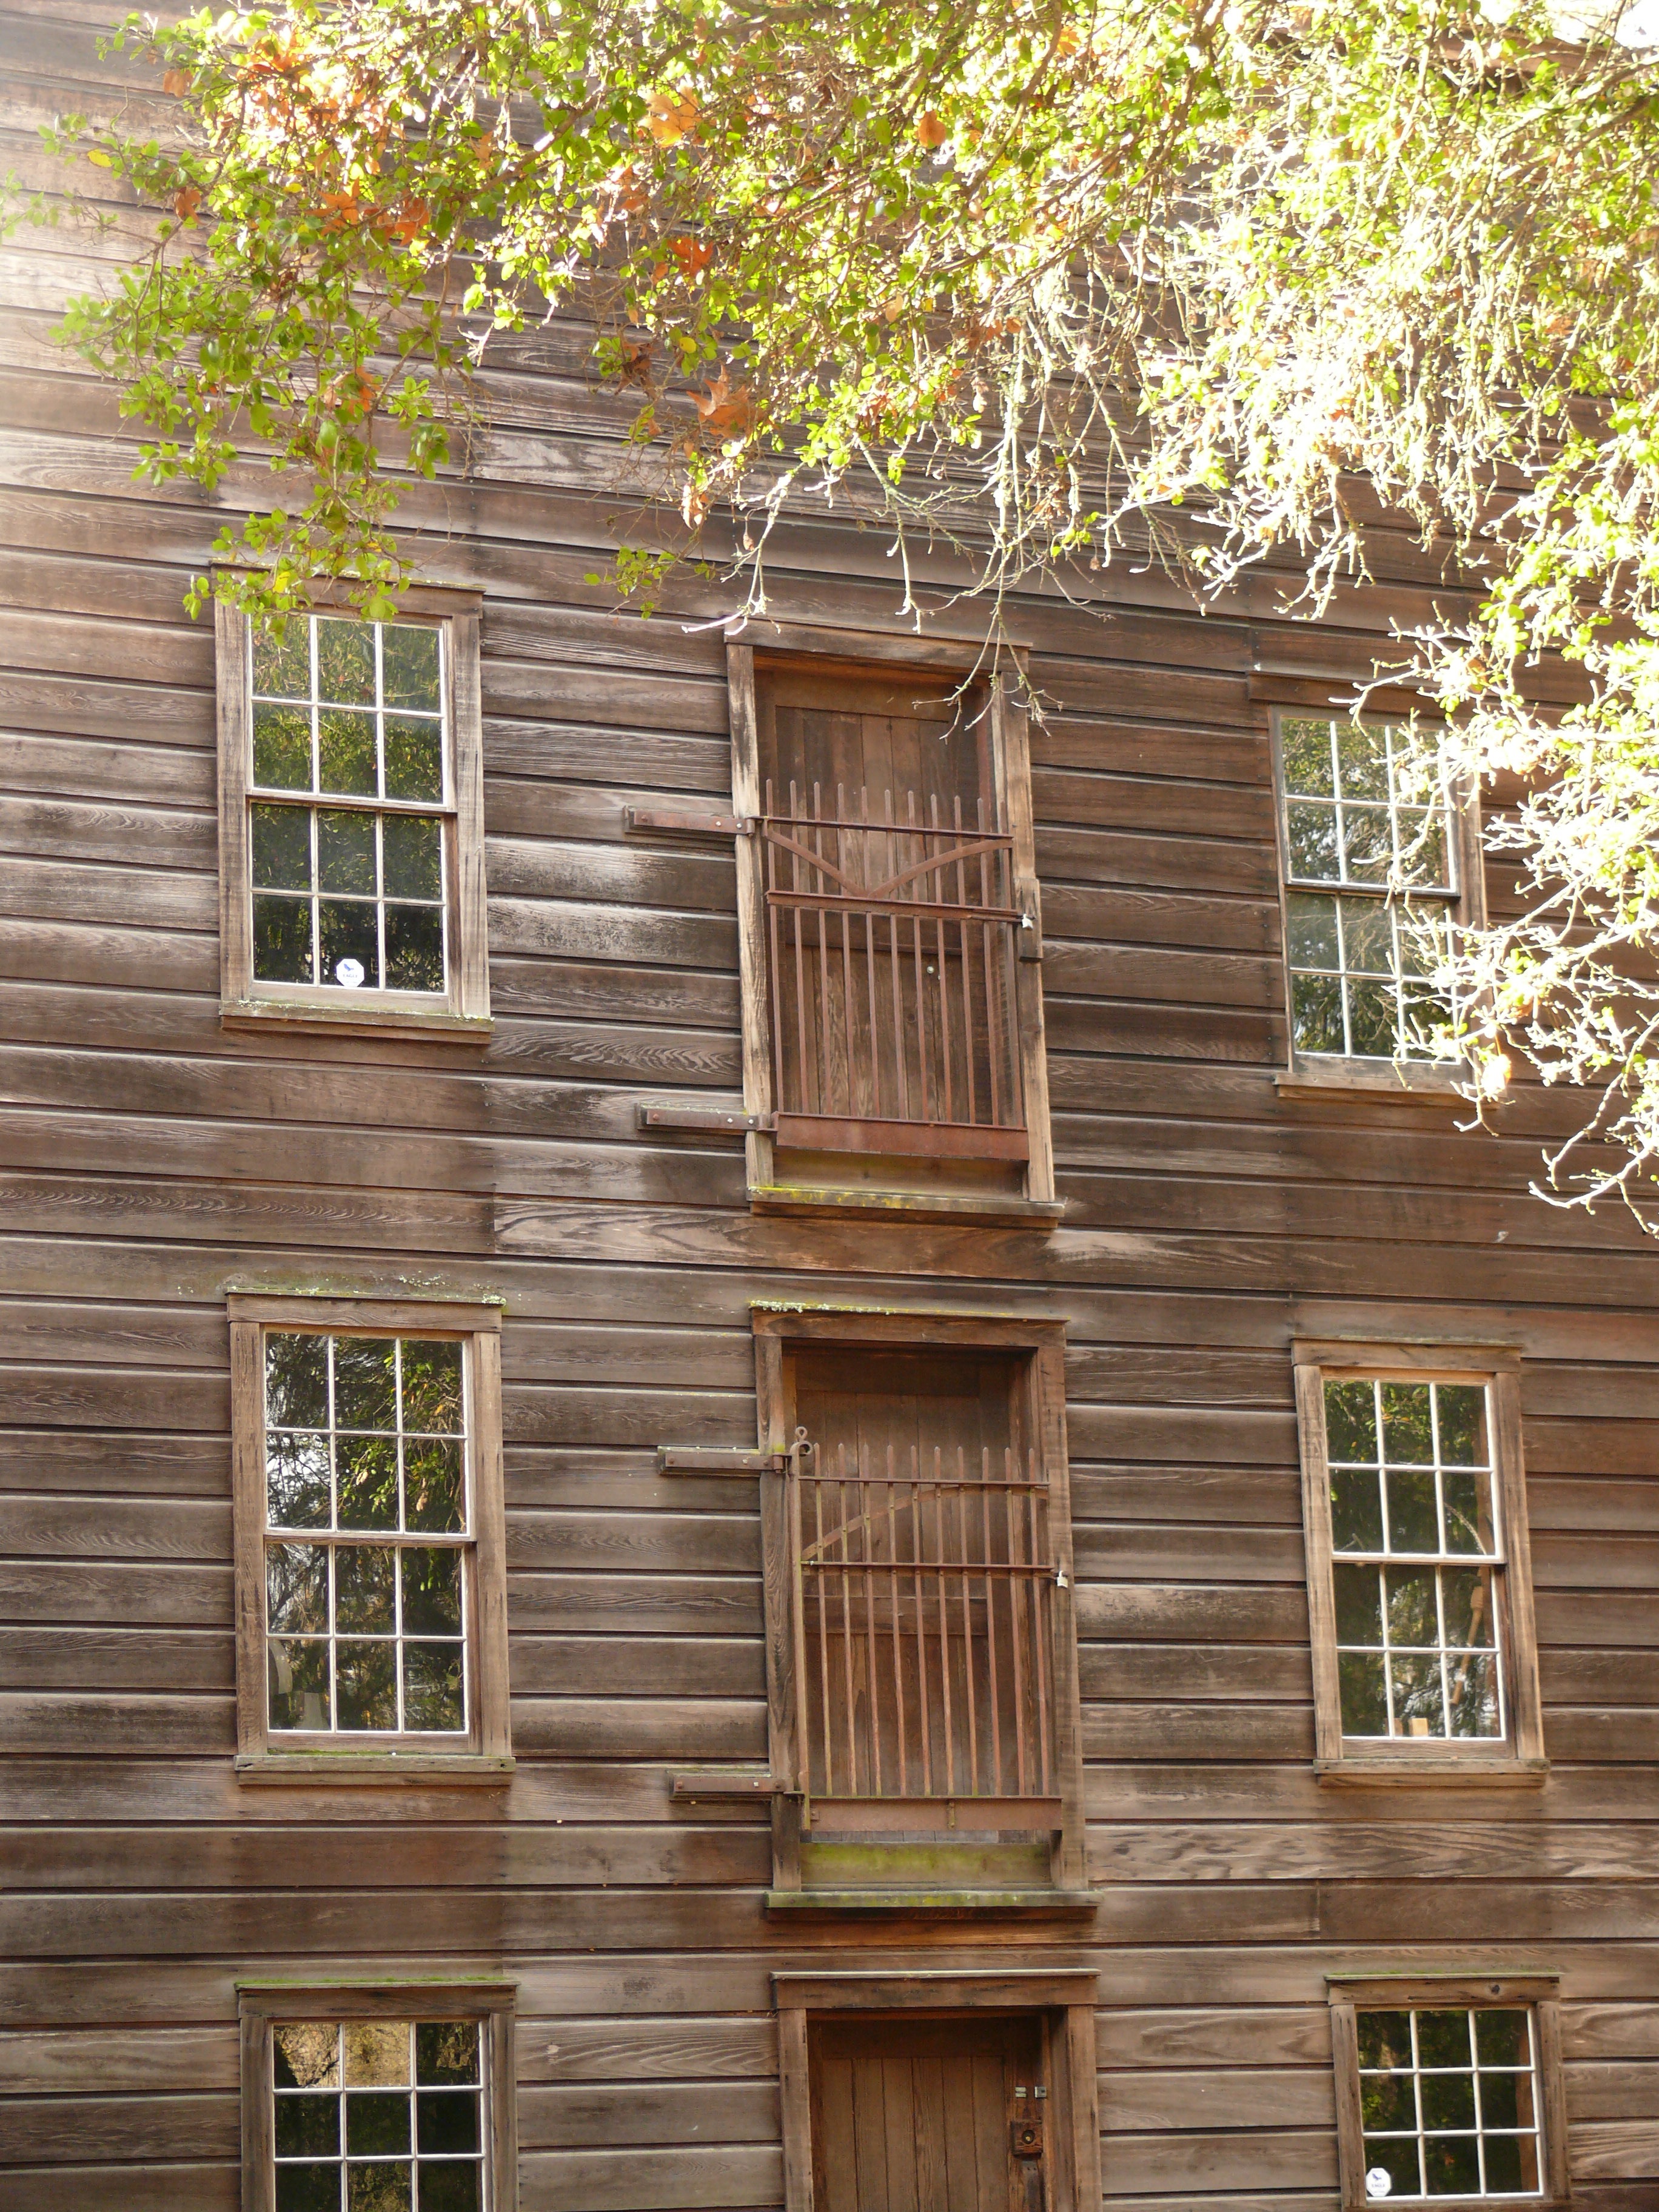
architecture, wood, house, window, glass, roof, building, old, home, wall, porch, cottage, facade, brick, weathered, windows, doors, siding, grist mill, outdoor structure